Arthur Radcliffe Boswell

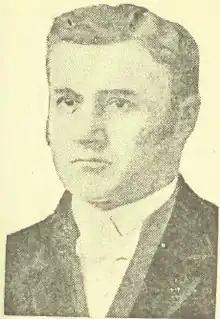

Arthur Radcliffe Boswell (3 January 1838 – 16 May 1925) was a Canadian lawyer and politician, including as Mayor of Toronto.